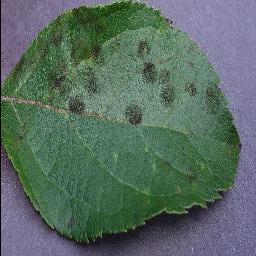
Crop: apple
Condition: scab